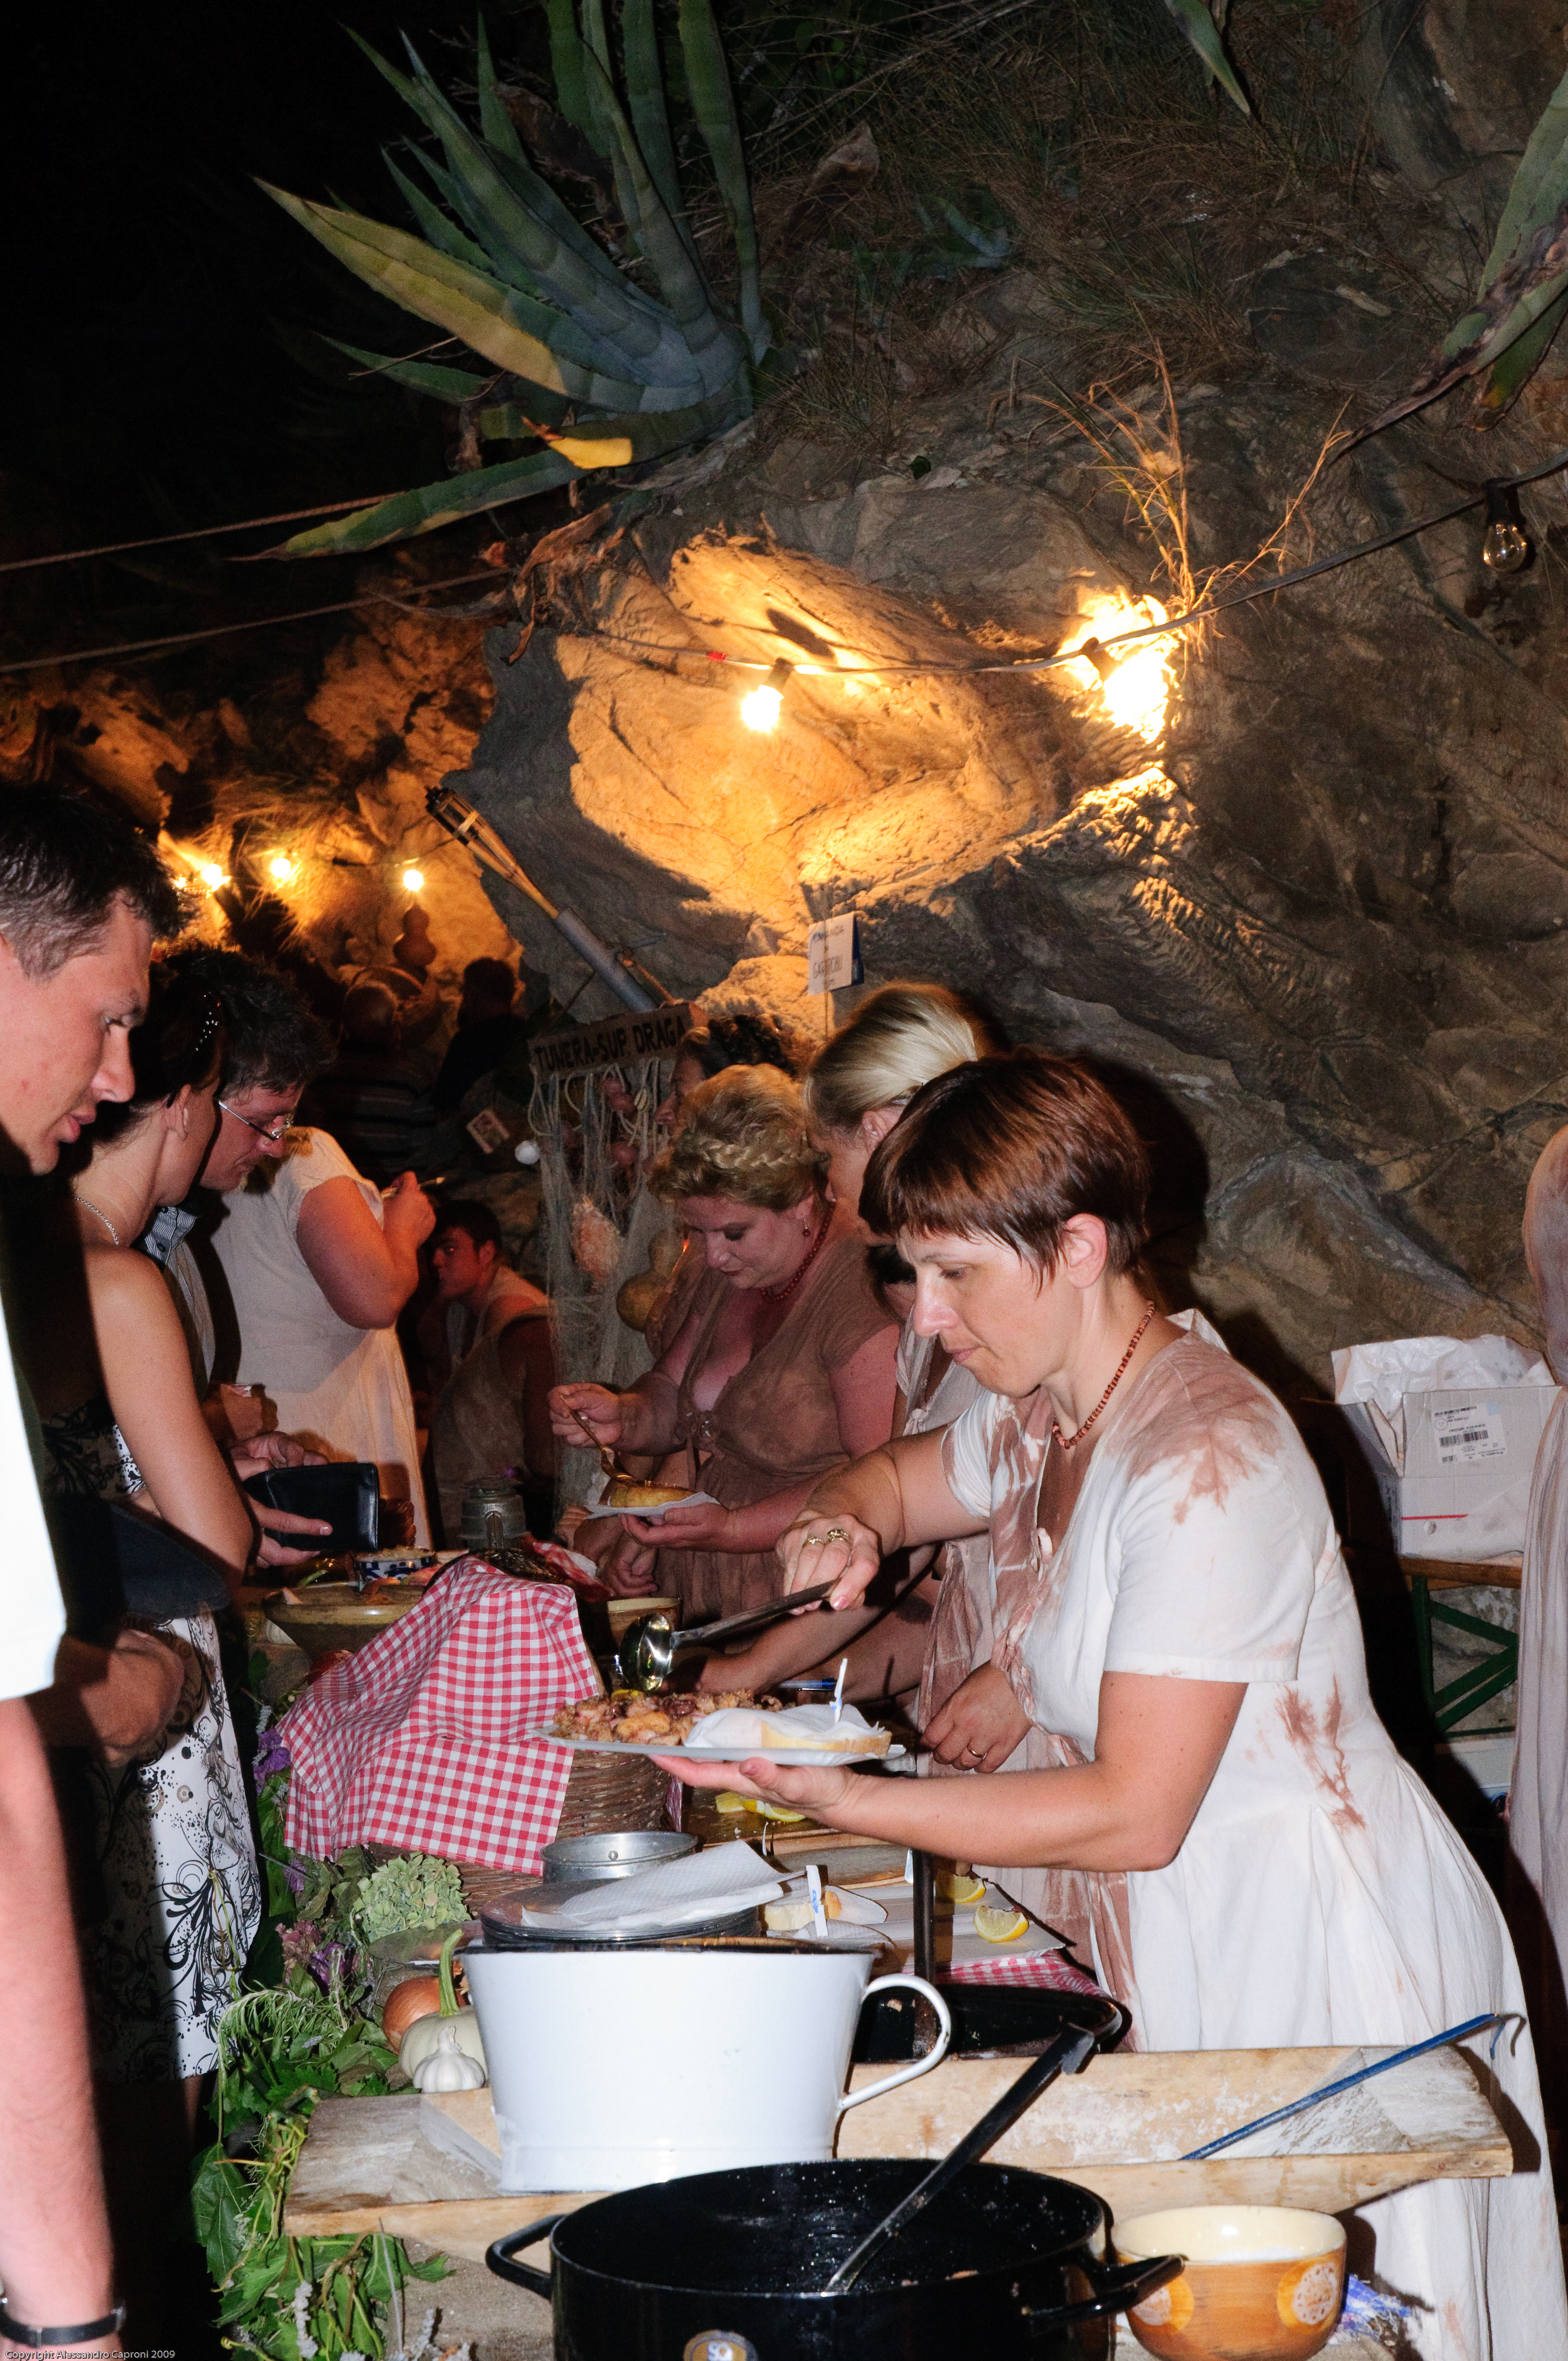
dish, meal, food, nikon, meat, croatia, hvratska, rab, d300